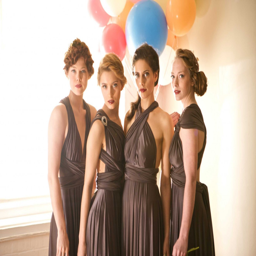
win £ 500 towards your bridesmaids dresses at show